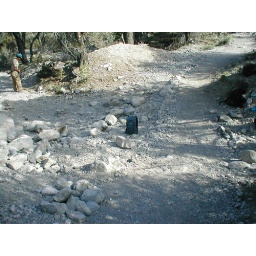
The finished project of putting a rock wall in a wash to keep the tread from washing away. angle 3